2015 Mount Everest avalanches

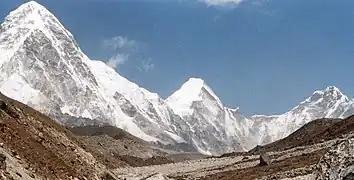

Mount Everest was approximately east of the epicentre, and between 700 and 1,000 people were on or near the mountain when the earthquake struck, including 359 climbers at Base Camp, many of whom had returned after the aborted 2014 season. The earthquake triggered several large avalanches on and around the mountain. One avalanche, originating on the nearby peak of Pumori, swept into Base Camp and blew many tents across the Khumbu Glacier towards the lower Icefall. An Indian Army mountaineering team recovered the bodies of 19 mountaineers from the South Base Camp and rescued at least 61 stranded climbers from the mountain.